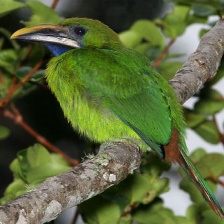
Species: BLUE THROATED TOUCANET
Scientific name: AULACORHYNCHUS CAERULEOGULARIS
ImageNet parent category: toucan